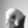
ASL letter: Q